Mansfield Park

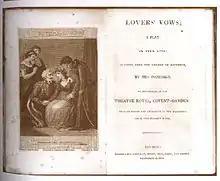
"Lovers' Vows", 1796 edition. The controversial play is rehearsed at Mansfield Park during Sir Thomas Bertram's absence.

Byrne suggests that the "serpentine path" leading to the ha-ha with its locked gate at Sotherton Court has shades of Satan's tempting of Eve in the Garden of Eden. The ha-ha with its deep ditch represents a boundary which some, disobeying authority, will cross. It is a symbolic forerunner of the future moral transgressions of Maria Bertram and Henry Crawford. Colleen Sheehan compares the scenario to the Eden of Milton's "Paradise Lost", where the locked iron gates open onto a deep gulf separating Hell and Heaven.